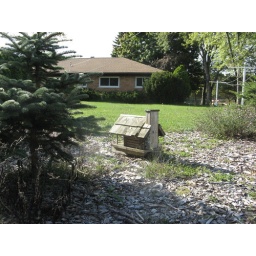
Outside the lake house we rented in Dexter, Michigan.